Marvin Mandel

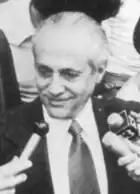
Mandel as governor.

Mandel's executive administration was notable for many reasons. While he was governor, the executive branch of the Maryland state government was reorganized, combining the recent 20th-century growth of commissions, boards, offices, bureaus and agencies into twelve departments headed by supervising secretaries with several administrative levels in each executive department. Each secretary and their assistants and deputies reported directly to the governor and their chief-of-staff, reflecting the current American federal presidency and presidential cabinet system.